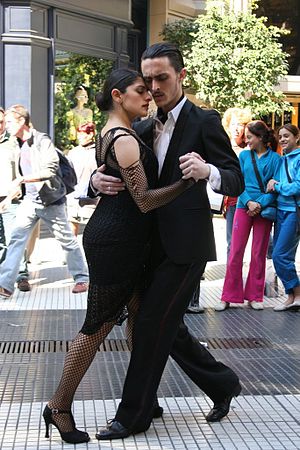
Tango (dans)
Argentinsk tango.
Tango er en pardans, som opstod i 1880'erne langs bredderne af Río de La Plata i grænseområdet mellem Argentina og Uruguay. Dansen udvikledes i områdets fattigkvarterer, hvor indfødte sydamerikanere boede sammen med efterkommerne af afrikanske slaver og indvandrede europæere. I tangoen er træk fra den tyske vals, den tjekkiske polka, den polske mazurka og den bøhmiske schottisch forenet med træk fra cubansk habanera, afrikansk candombe og argentinsk milonga. Senere spredte tangoen sig til resten af verden, hvor den i dag danses på en række forskellige måder.